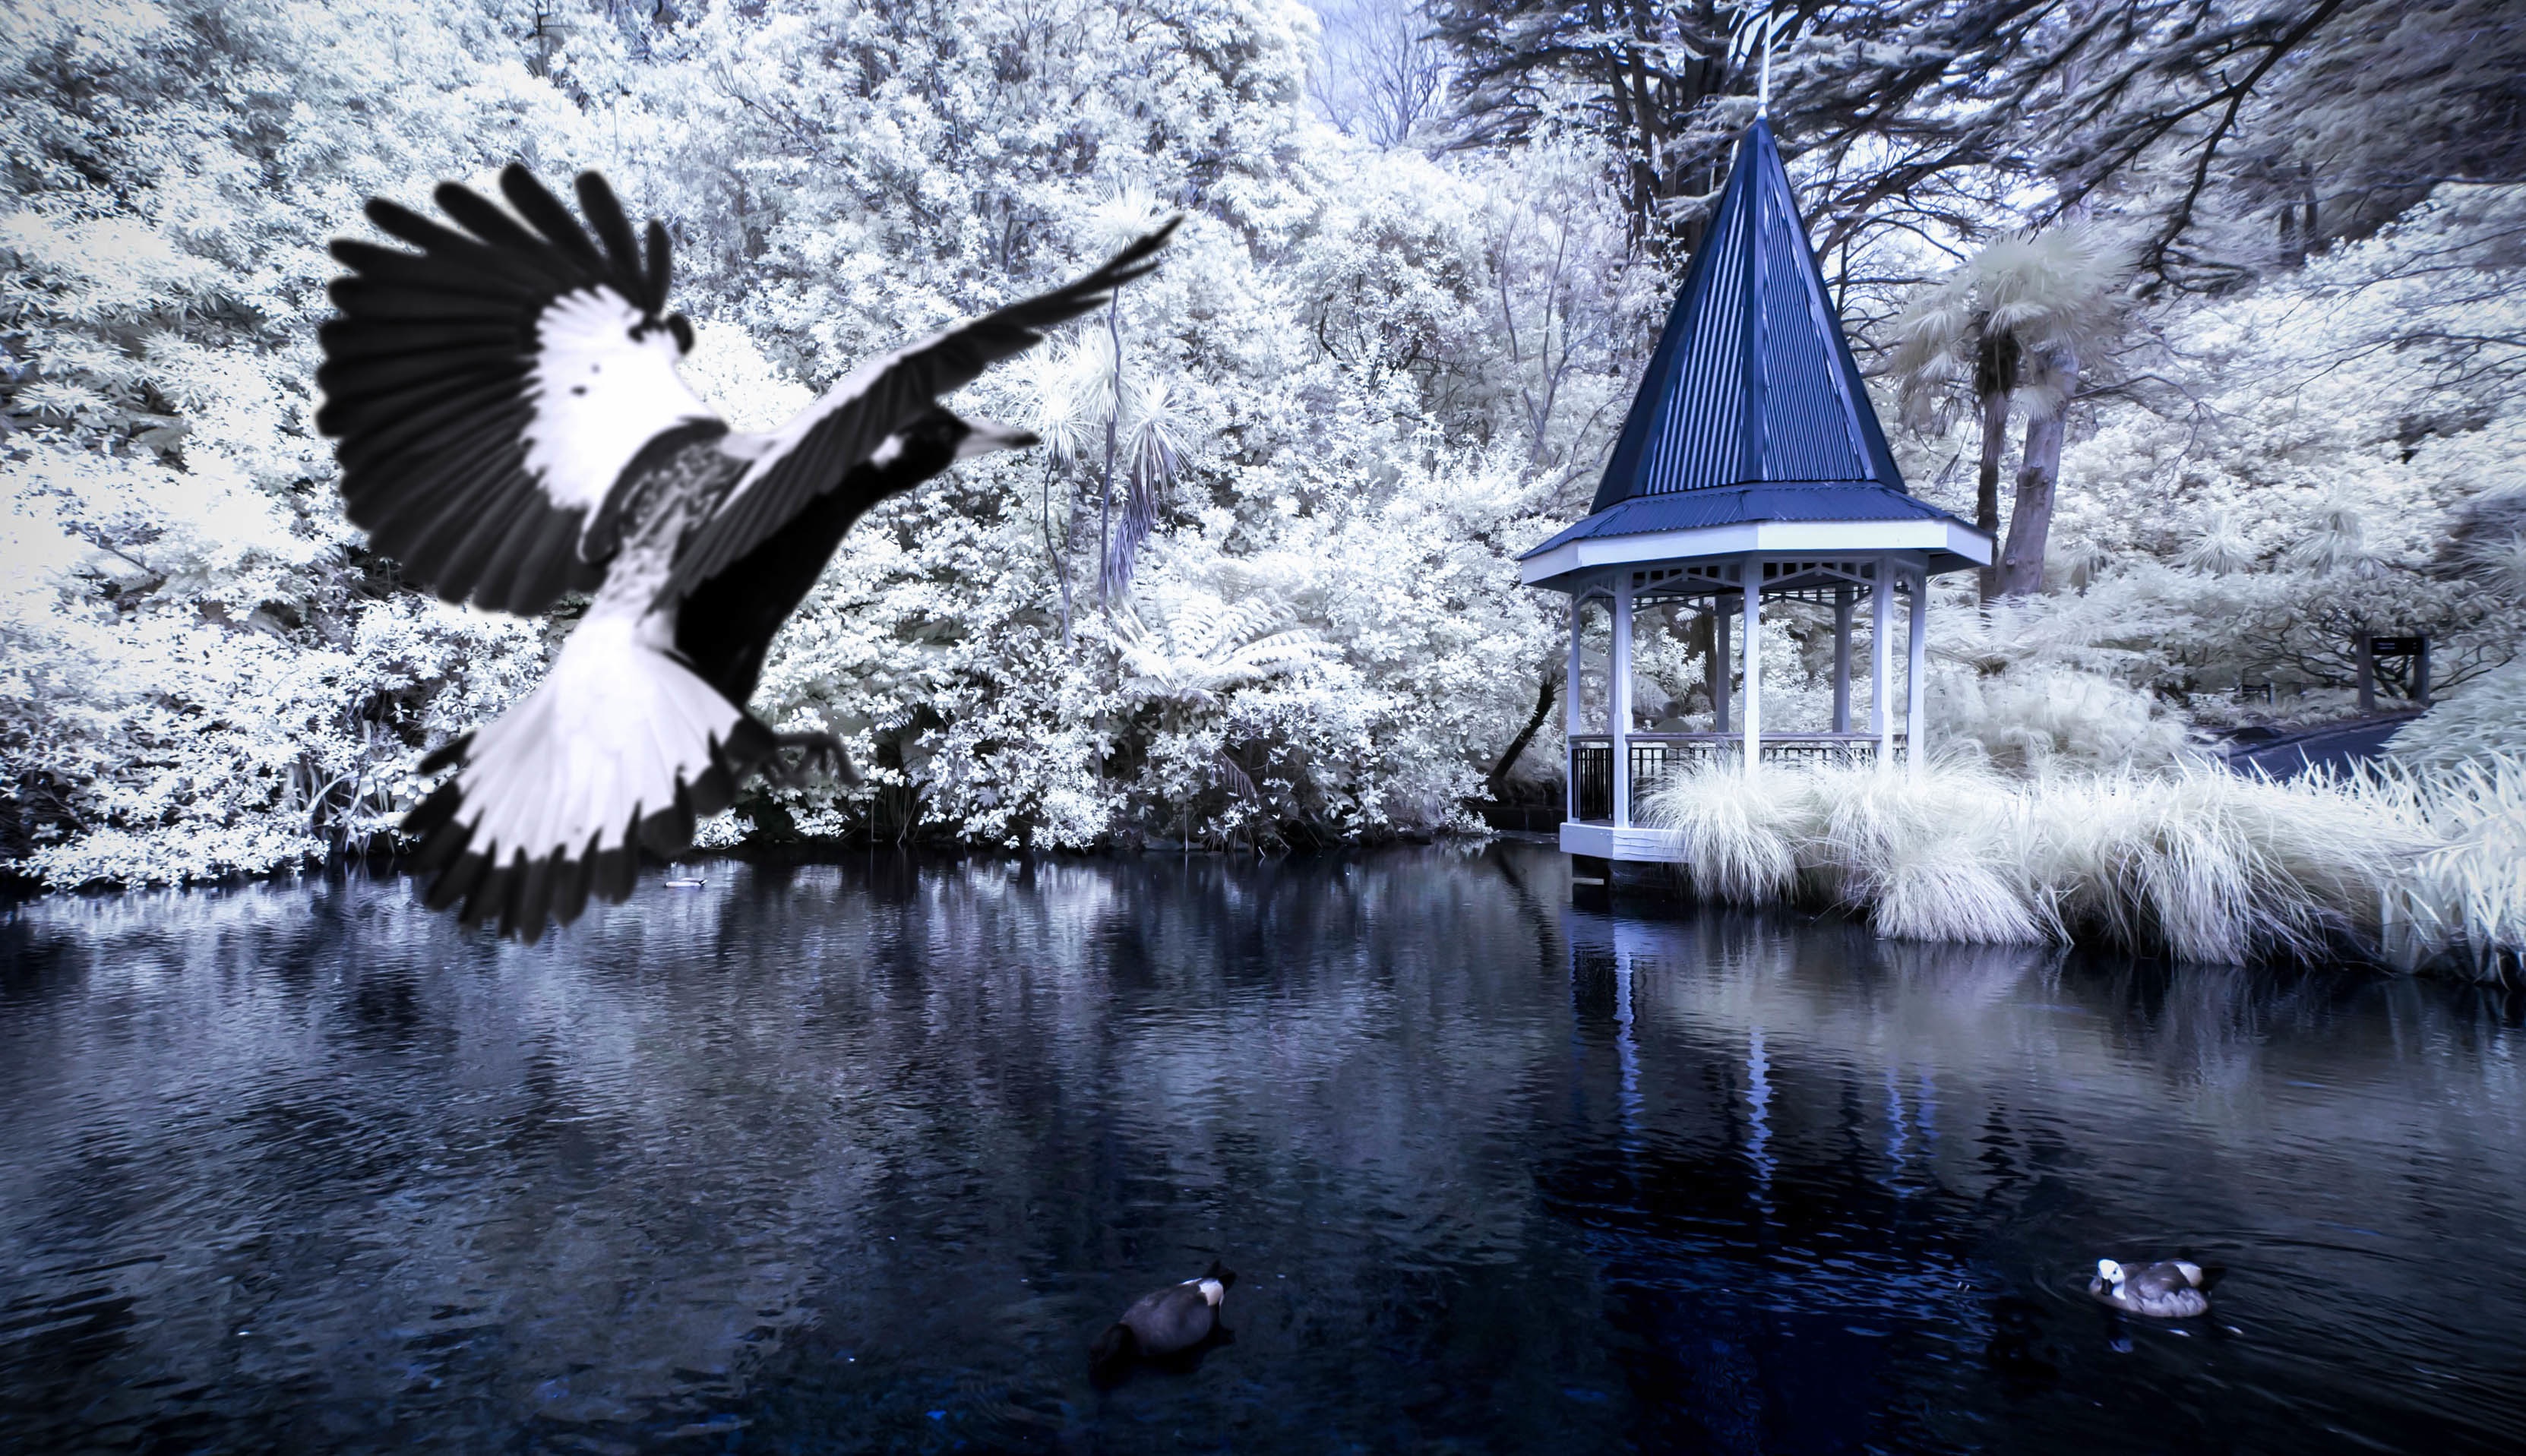
water, snow, winter, bird, flower, frost, ice, reflection, weather, gazebo, season, freezing